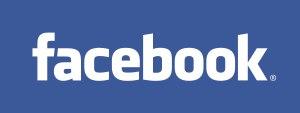
La Ligue du LOL est un groupe Facebook privé créé en octobre 2010 par le journaliste Vincent Glad et regroupant des hommes et des femmes, blogueurs, journalistes, communicants, publicitaires parisiens, parmi les utilisateurs les plus influents de Twitter en France à l'époque. En février 2019, certains de ses membres et d'autres personnes extérieures au groupe sont accusés de harcèlement, coordonné, parfois à connotation sexiste ou homophobe.
Facebook a racheté des sociétés qui lui ont permis de consolider sa position d'acteur majeur des réseaux sociaux sur internet et de conserver son avance technique et marketing. Chaque acquisition concerne la société dans son ensemble. Les dates listées sont les dates de l'accord entre Facebook et les sociétés qui ont fait l'objet de l'acquisition. La valeur de chaque acquisition est listée en dollar américain car le siège de Facebook est aux États-Unis. Si la valeur n'est pas mentionnée, c'est qu'elle est restée confidentielle. Lorsqu'un service Facebook résulte de cette acquisition, cela est spécifié.